San Clemente Island

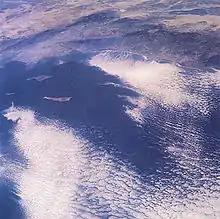
View from space of Southern California coast, showing Santa Catalina Island (closer to mainland) and San Clemente Island (farther from mainland).

The coves around the island are visited by snorkelers attracted by the abundant marine life, including sea lions, spiny lobsters, hydrocoral and kelp forests. The island is also home to the endangered San Clemente Island sage sparrow. After decades with no breeding by raptors, because of DDT contamination and Naval activity, there is now at least one breeding pair of bald eagles and more than one pair of peregrine falcons.